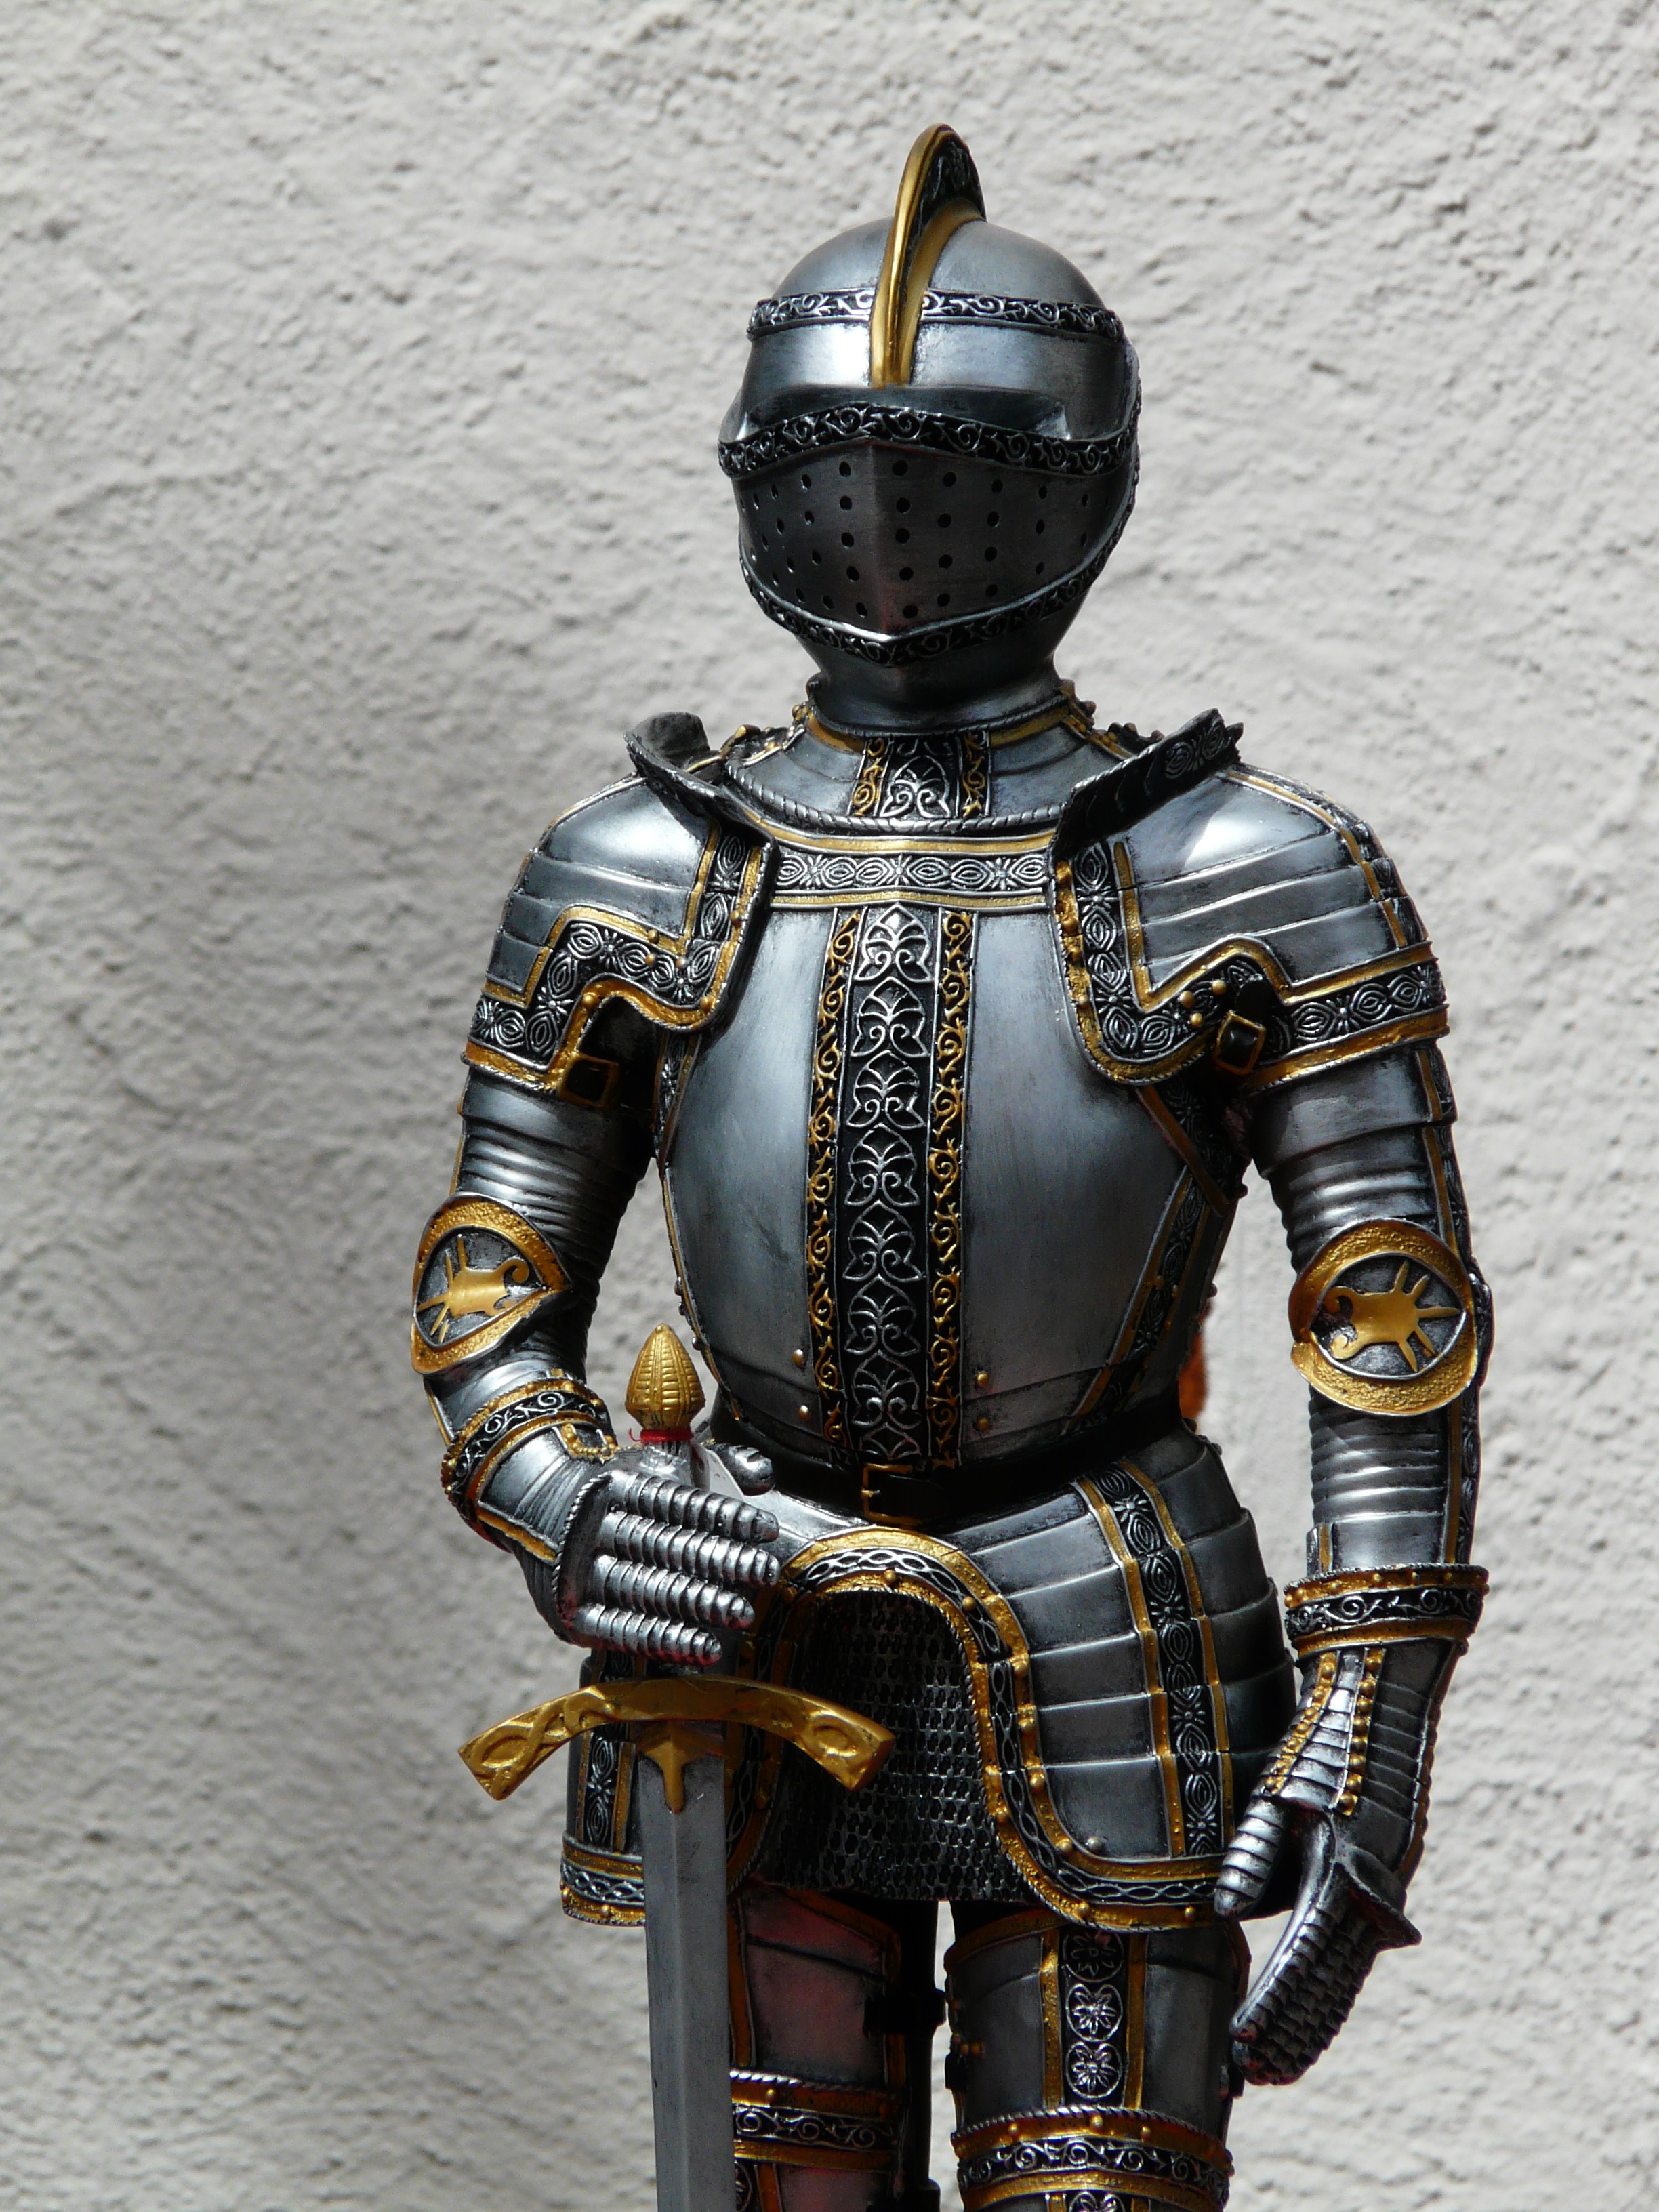
man, person, antique, old, steel, military, soldier, museum, metal, castle, profession, clothing, toy, weapon, sword, war, battle, knight, helm, weapons, history, front, historical, action figure, exhibition, protection, armour, middle ages, warrior, armor, ritterruestung, plate armour, commissar